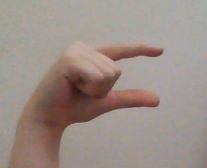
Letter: dal